John Wallis

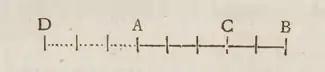
Referring to advancing and retreating from point formula_24, Wallis wrote in "A treatise of algebra" that "...formula_25 doth as truly design the Point formula_26; as formula_27 designed the Point formula_28... And each designs (at least in the same Infinite Line) one Single Point: And but one."

Wallis has been credited as the originator of the number line "for negative quantities" and "for operational purposes." This is based on a passage in his 1685 treatise on algebra in which he introduced a number line to illustrate the legitimacy of negative quantities: